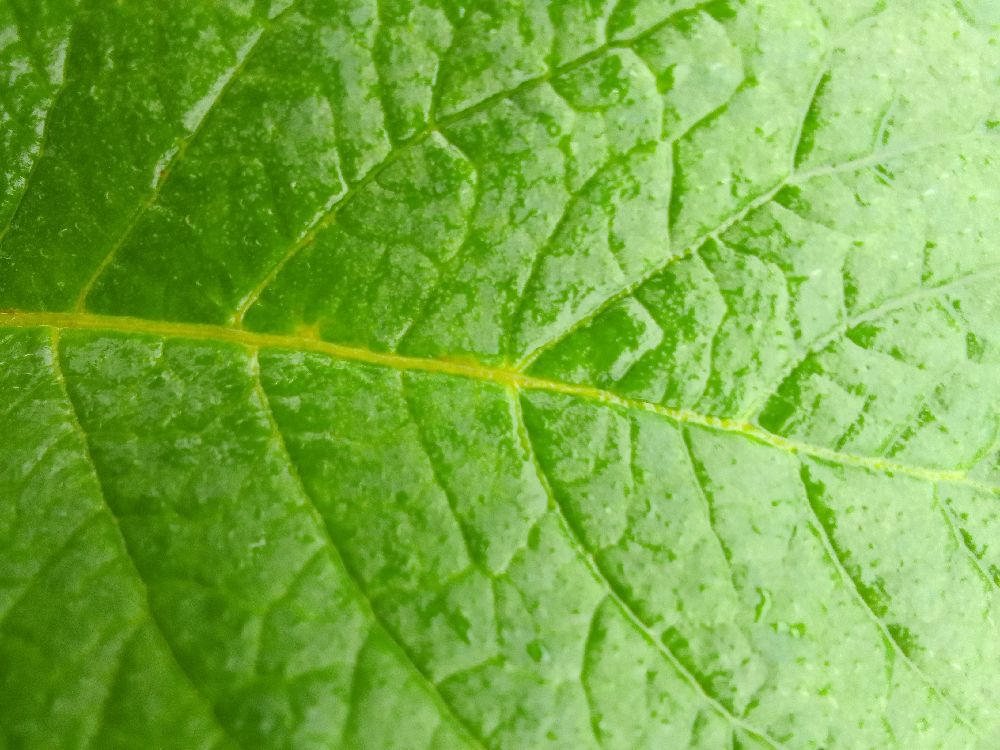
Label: Healthy